Selective estrogen receptor modulator

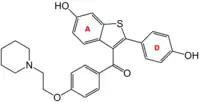
"A ring" (A) and "D ring" (D) marked in raloxifene.

Raloxifene, like 4-hydroxytamoxifen, binds to ERα with the hydroxyl group of its phenolic "A ring" through hydrogen bonds with Arg-394 and Glu-353. In addition to these bonds, raloxifene forms a second hydrogen bond to ER through the side group of His-524 because of the presence of a second hydroxyl group in the "D ring". This hydrogen bond is also unlike that between 17β-estradiol and His-524, as the imidazole ring of His-524 is rotated to counteract the difference of the oxygen position in raloxifene and in 17β-estradiol. Just like in 4-hydroxytamoxifen, the bulky side chain of raloxifene displaces helix 12.